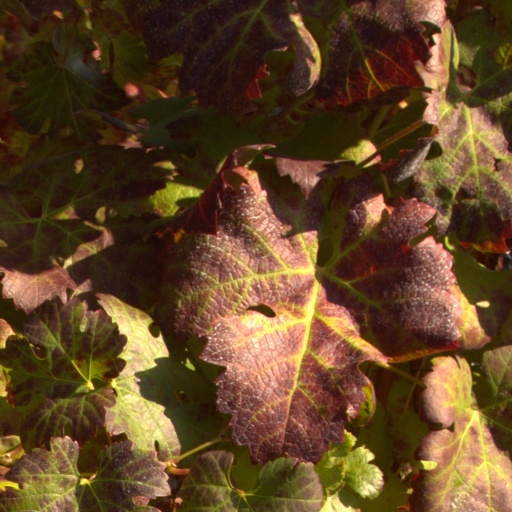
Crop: grape